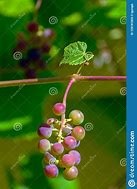
Label: grape